Nagurskoye (air base)

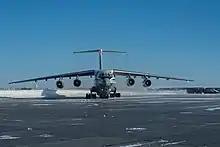
Nagurskoye airfield

Nagurskoye (also written as Nagurskaja) is an airfield in Alexandra Land in Arkhangelsk Oblast, Russia located north of Murmansk. It is an extremely remote Arctic base and Russia's northernmost military base. The base is named after Polish-Russian pilot Jan Nagórski.